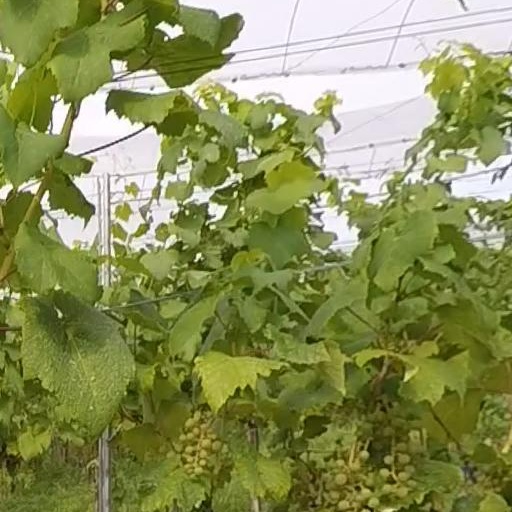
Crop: grape